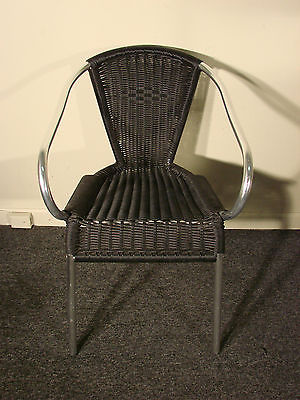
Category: chair